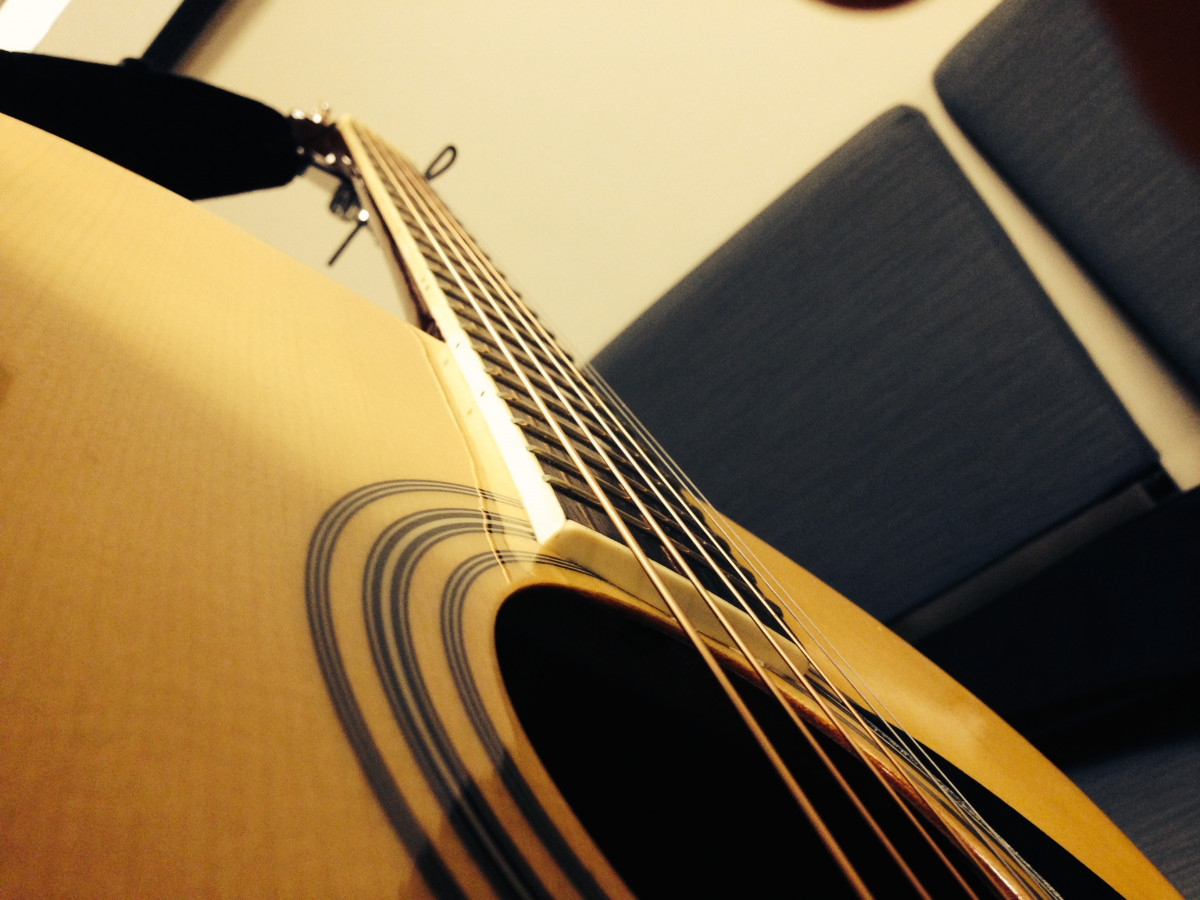
Tags: musical instrument, plucked string instruments, string instrument, close up, yellow, bowed string instrument